Dnipro International Airport

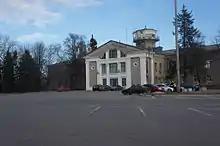
Dnipro International Airport Old Terminal

The airport is at an elevation of above mean sea level. It had one runway designated 08/26 with a concrete surface measuring . The airport is currently owned by its major airline partner Dniproavia. This has resulted in a number of management problems and has slowed the airfield's development as Dniproavia has, on a number of occasions, refused to be forthcoming with the required funds to undertake a comprehensive modernization program. In addition to this, foreign airlines have found it difficult to gain access to Dnipro as a result of Dniproavia's protectionist policies along routes to and from the airport.